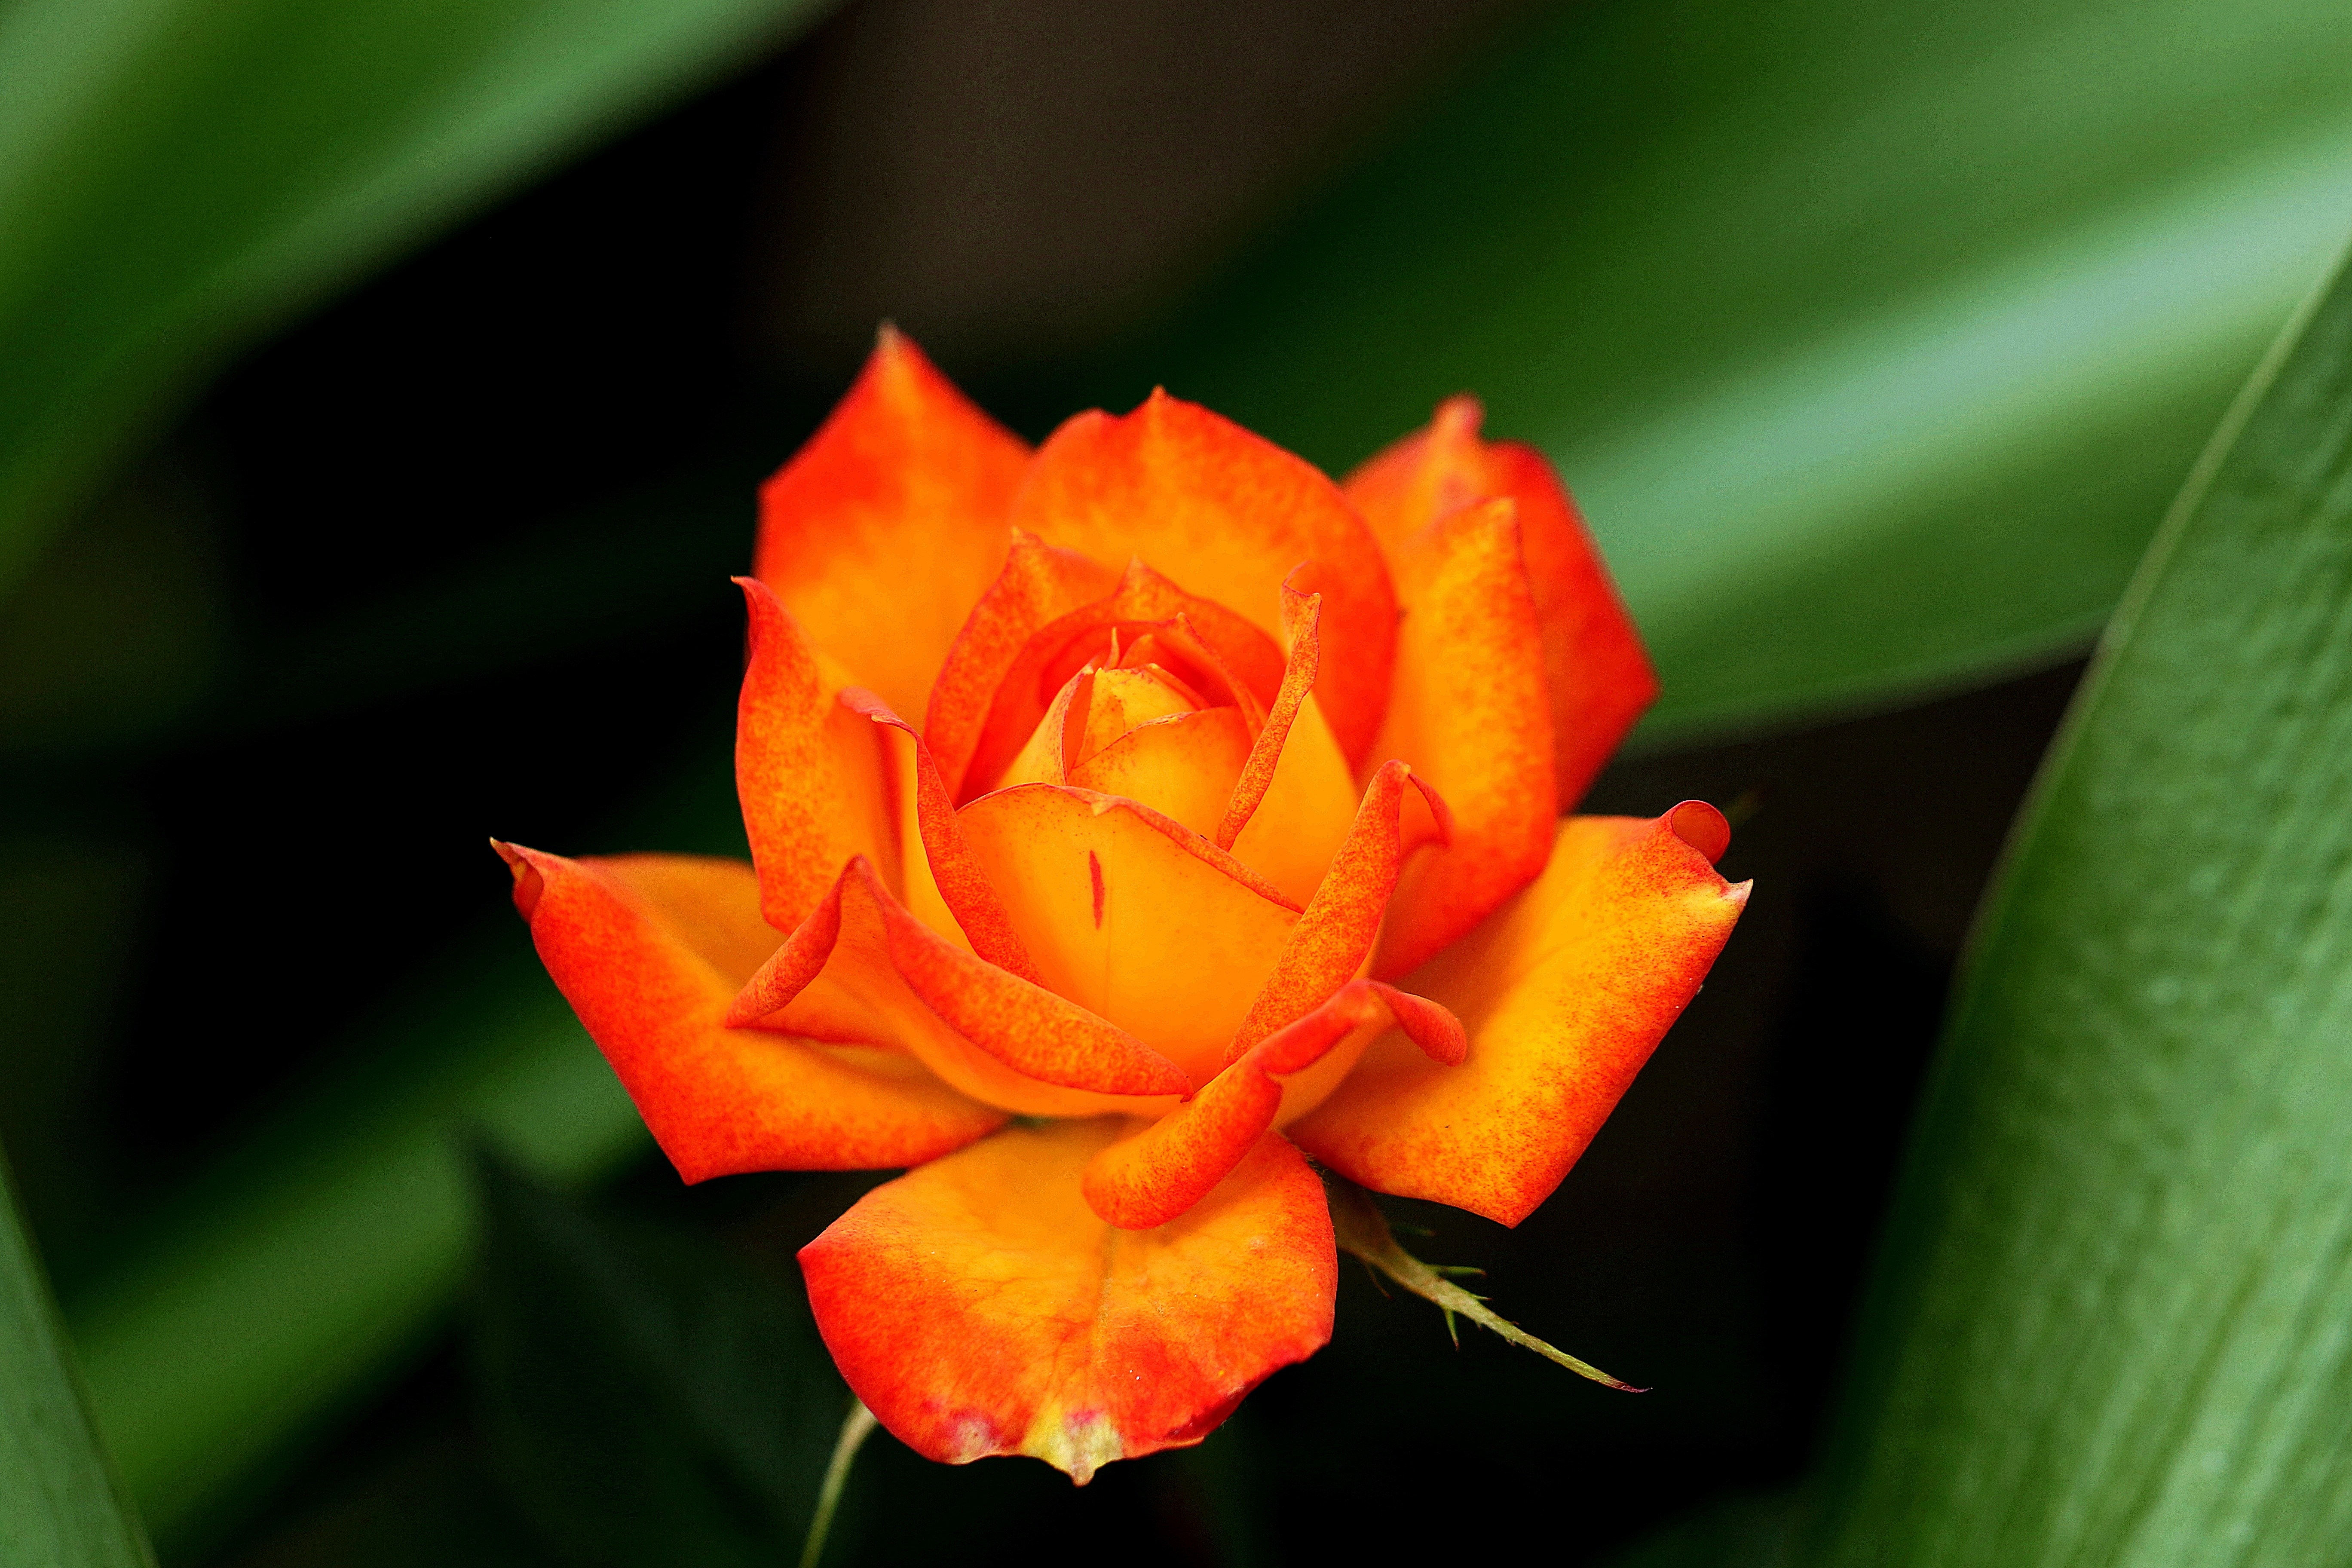
plant, photography, tea, leaf, flower, petal, rose, orange, botany, yellow, flora, close up, plant a garden, beauty, rose petals, rose tea, macro photography, rose flower, flowering plant, rose family, orange rose, plant stem, land plant